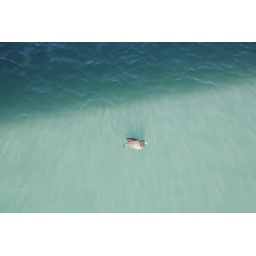
This bird kept peeking up at me from down below the bridge. He was swimming against the currents, so cute!